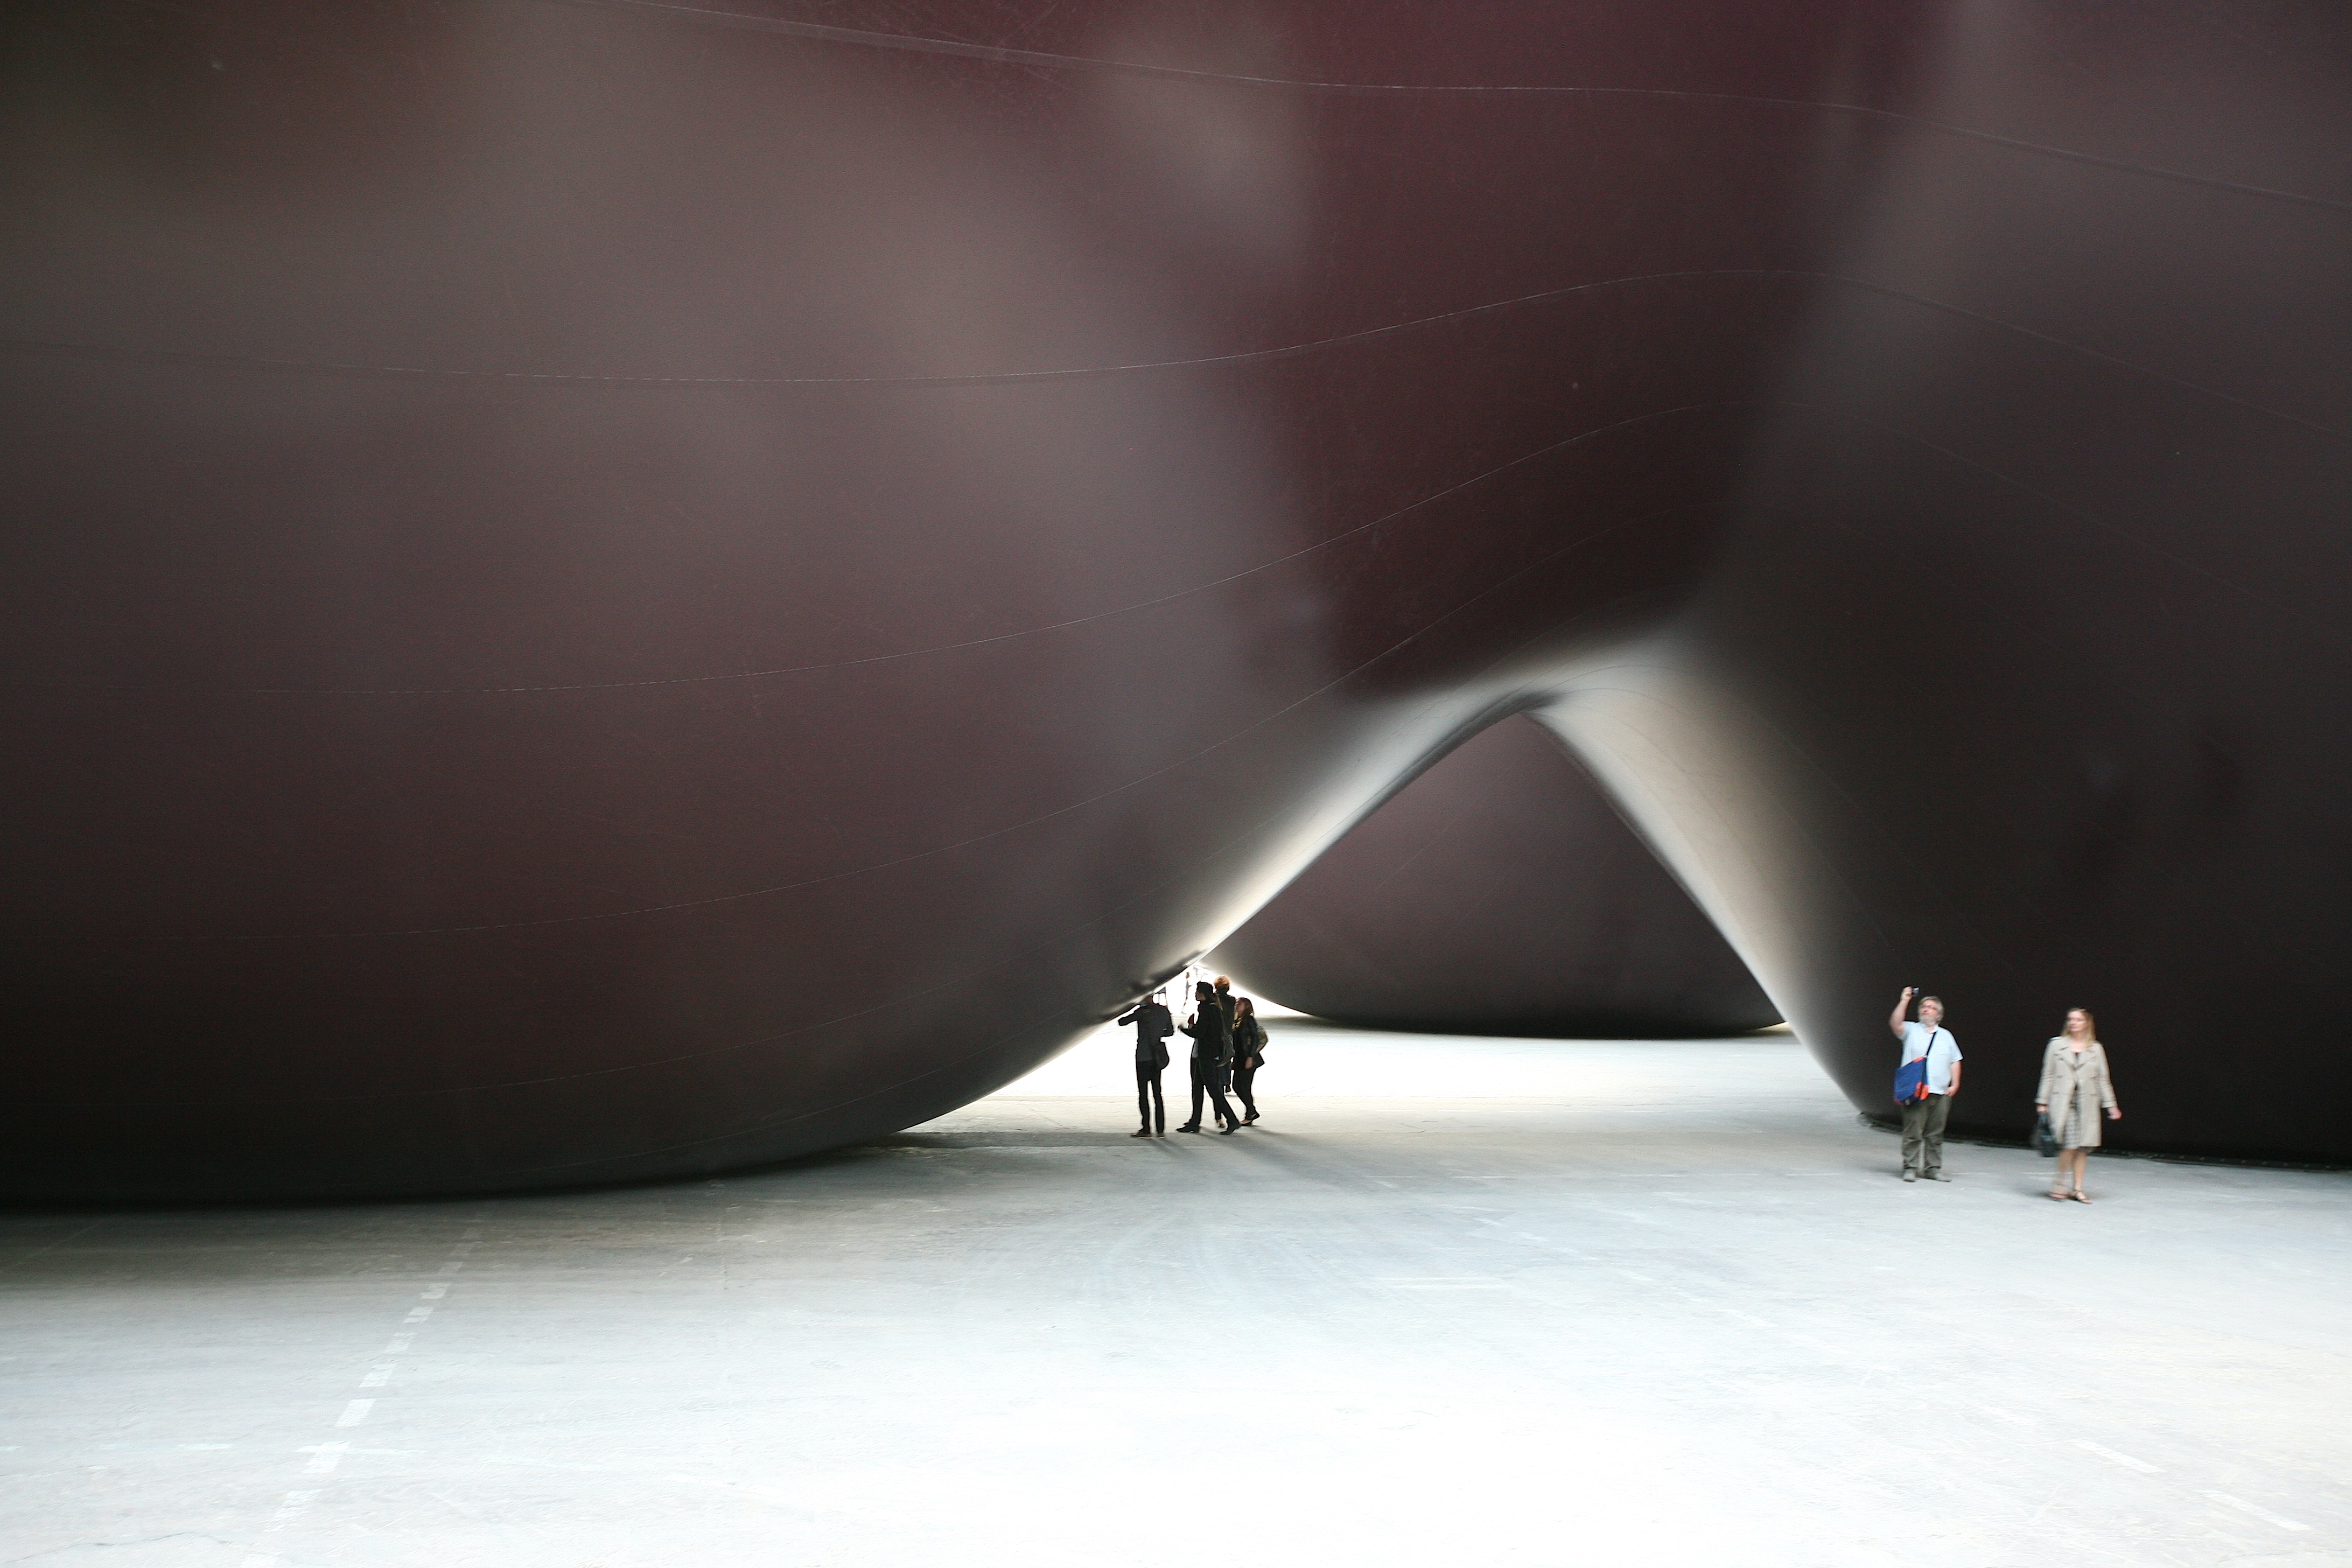
light, photography, paris, darkness, black, artwork, close up, sculpture, art, exposition, exhibition, shape, anishkapoor, screenshot, contemporaryart, leviathan, grandpalais, monumenta, macro photography